Birmingham Science Park Aston

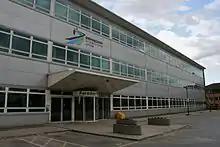
Aston Science Park

Birmingham Science Park Aston, formerly known as Aston Science Park, is a science park located in Birmingham City Centre, United Kingdom. It is located adjacent to Aston University and the Eastside area.